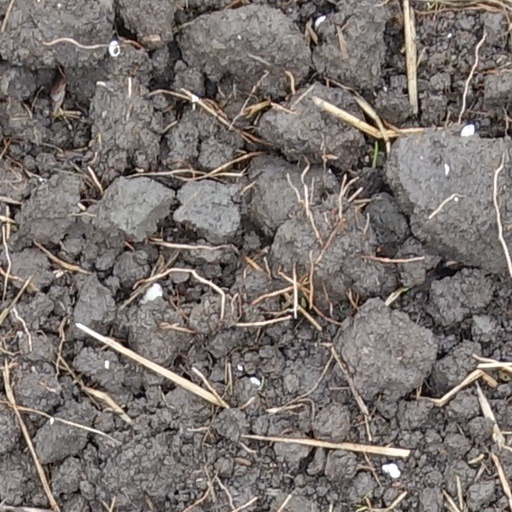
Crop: wheat